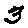
Label: 3